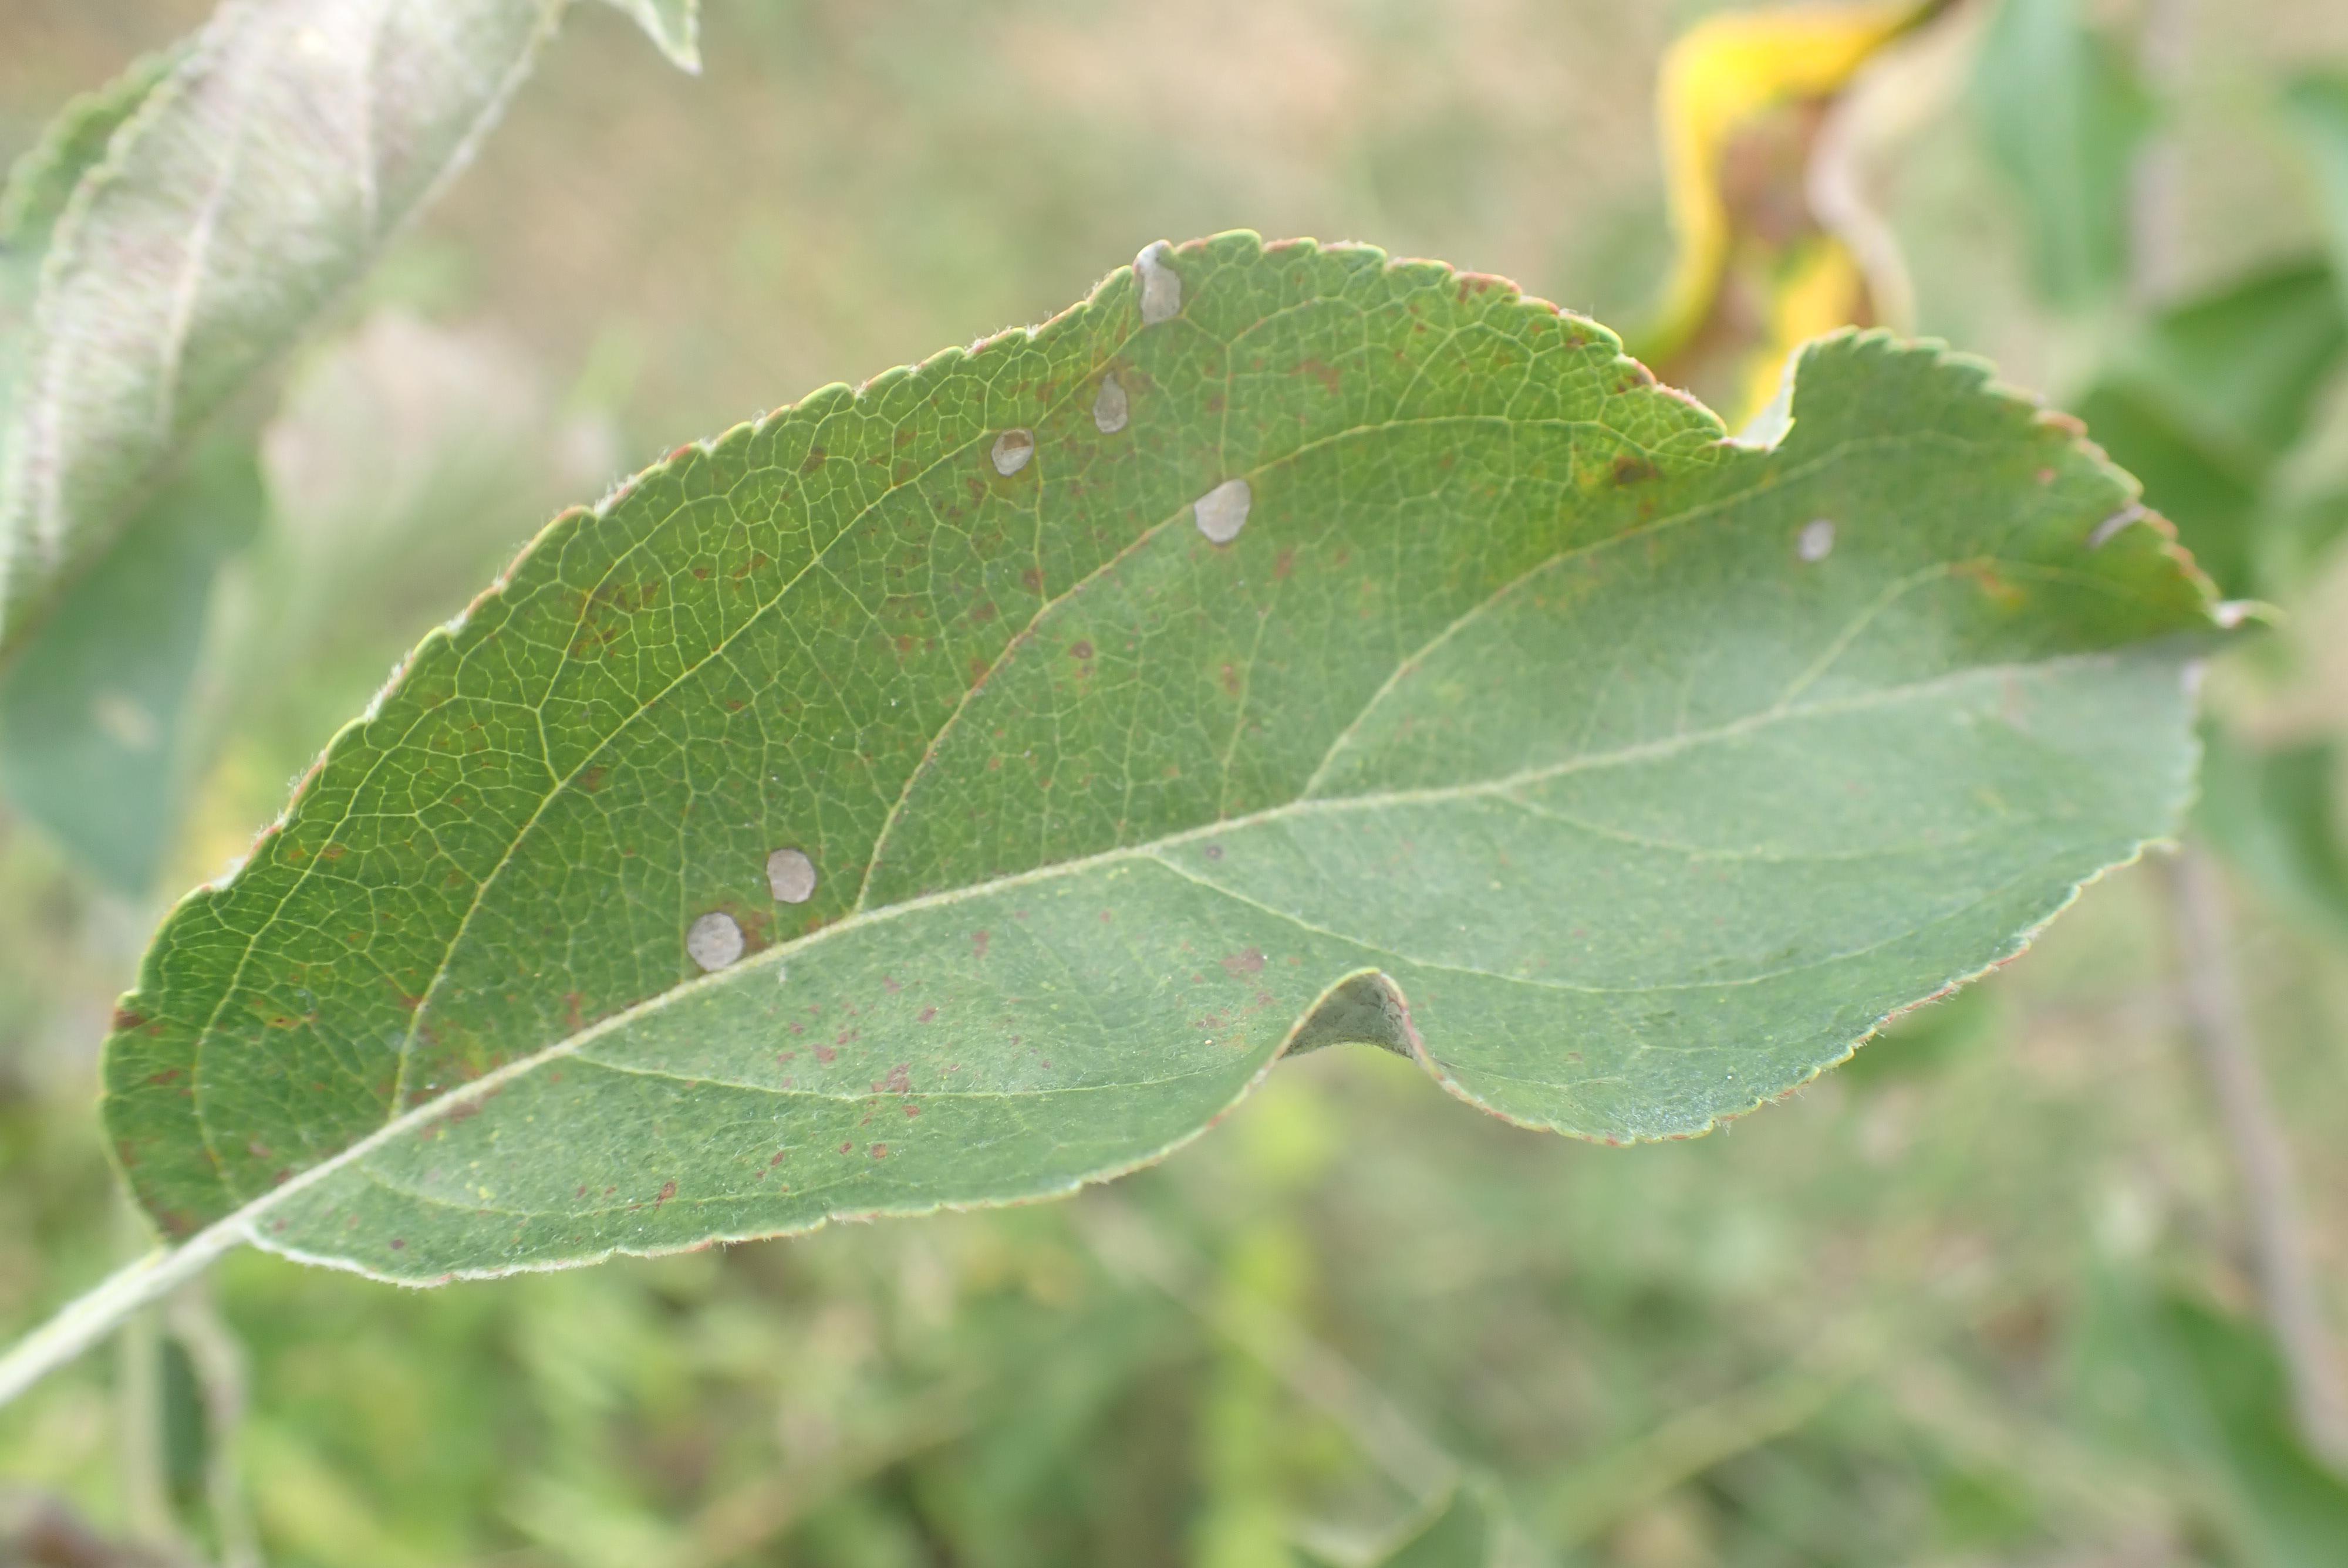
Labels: frog_eye_leaf_spot, complex